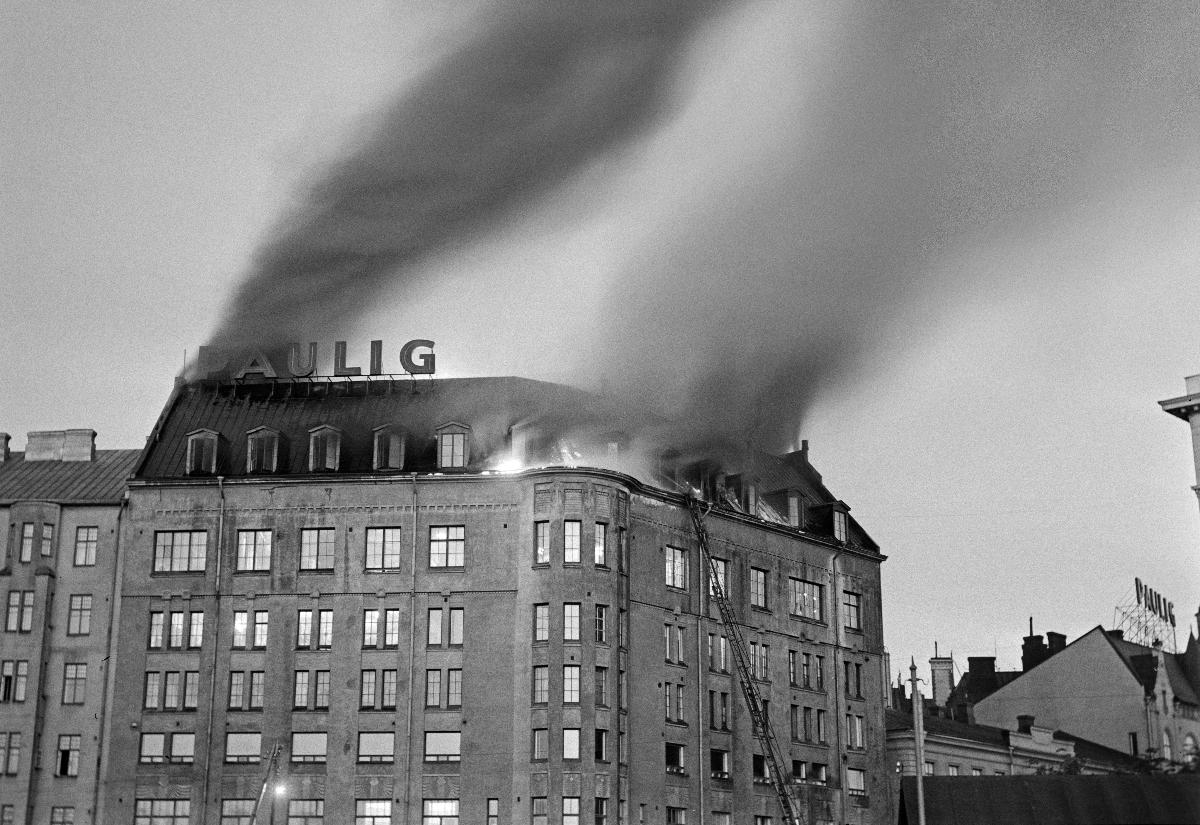
Pauligin tulipalo
Eldsvåda vid Pauligs; Fire at Paulig's
sisällön kuvaus: Tulipalo Pauligin talossa Katajanokalla Helsingissä 17.7.1940. content description: Fire at Paulig's house in Katajanokka, Helsinki 17.7.1940. innehållsbeskrivning: Eldsvåda i Pauligs hus på Skatudden i Helsingfors 17.7.1940.
Kuvaaja: Sundström, Hugo, kuvaaja
Vuosi: 1940
Paikka: Suomi, Uusimaa, Helsinki, Katajanokka Helsinki
Aiheet: HBL; tulipalot; paahtimot; kahvipaahtimot; savu; kerrostalot; Paulig; fires (accidents); roasteries; smoke; apartment blocks; accidents; fires; coffee roasting factory; roasting; eldsvådor; rosterier; rök; flervåningshus; olyckor; kafferosterier; höghus